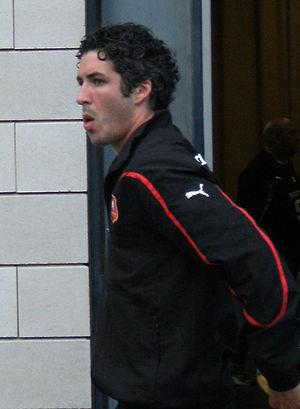
Fabien Lemoine après un match amical entre le Stade rennais FC et le Stade Malherbe de Caen à Ouistreham
Fabien Lemoine, né le 16 mars 1987 à Fougères, est un footballeur français qui évolue au poste de milieu de terrain au FC Lorient.